2023 World Rowing Championships

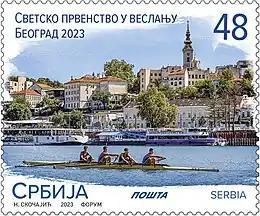
Serbian stamp dedicated to the 2023 World Rowing Championships

The 2023 World Rowing Championships were held from 3 to 10 September 2023 in Belgrade, Serbia.